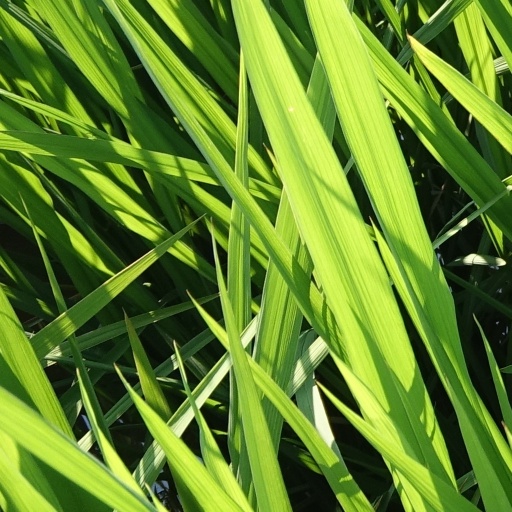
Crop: rice